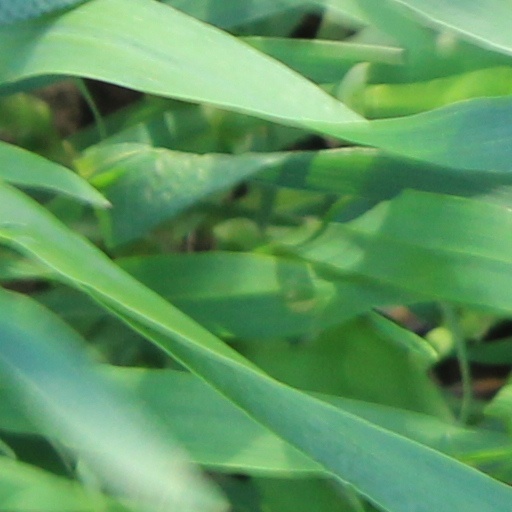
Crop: wheat